Nevada Lunatics

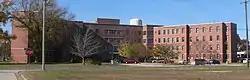
(2017) Ash Place. Former Infirmary Building, Missouri State Hospital. Nevada, Missouri

The Missouri Valley League was designated as a Class D league in 1902, and the newly renamed Nevada Lunatics were the Missouri Valley League champions. With a record of 86–38, the Lunatics placed first in the 1902 Missouri Valley League standings under Manager James Driscoll. The league had no playoffs. Nevada finished 2.5 games ahead of the second-place Springfield Reds (83–40), who were followed by the Fort Scott Giants (80–44), Sedalia Goldbugs (72–48), Joplin Miners (56–66), Coffeyville Indians/ Chanute Oilers (41–81), Jefferson City Convicts (40–85) and Iola Gasbags (34–90) in the final standings.